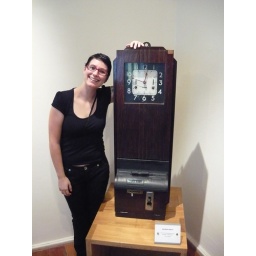
rock around the clock